H1 (classification)

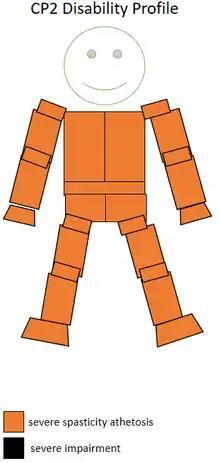
The spasticity athetosis level and location of a CP2 sportsperson.

People with cerebral palsy are one of the classes eligible to compete in this class, including CP/ISRA CP2 classified cyclists. All CP2 cyclists are required to wear a helmet, with a special color used to designate their class. Their helmet color is red.